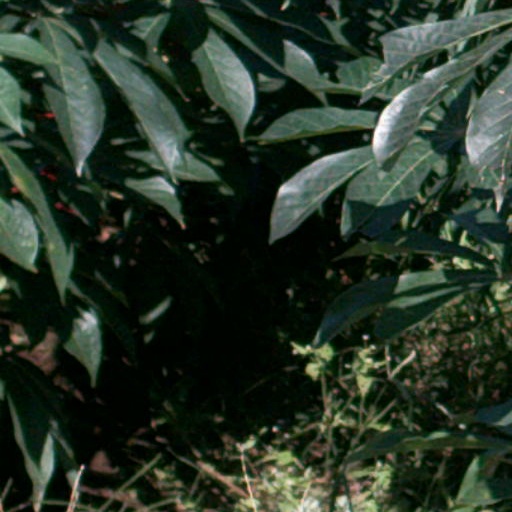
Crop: cassava